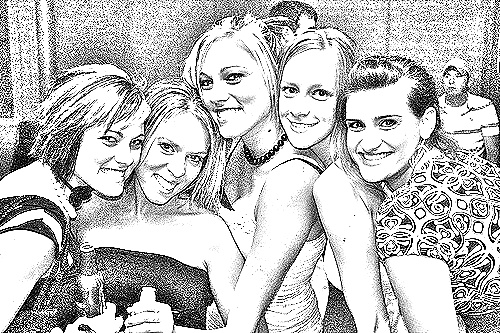
Portrait style: Sketch Portrait